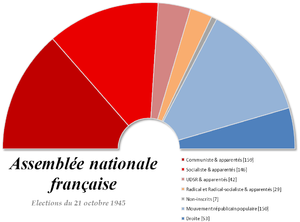
La Quatrième République, ou IVᵉ République, est le régime républicain en vigueur en France du 27 octobre 1946 au 4 octobre 1958. Elle est instituée après la libération de la France de l'occupation allemande. Malgré la grave crise qu'avait connue la Troisième République au cours des années 1930, elle reste globalement fidèle au modèle de la république parlementaire qui s'était imposé à partir de 1875.
Cet article présente la composition de l'Assemblée nationale française par législature.